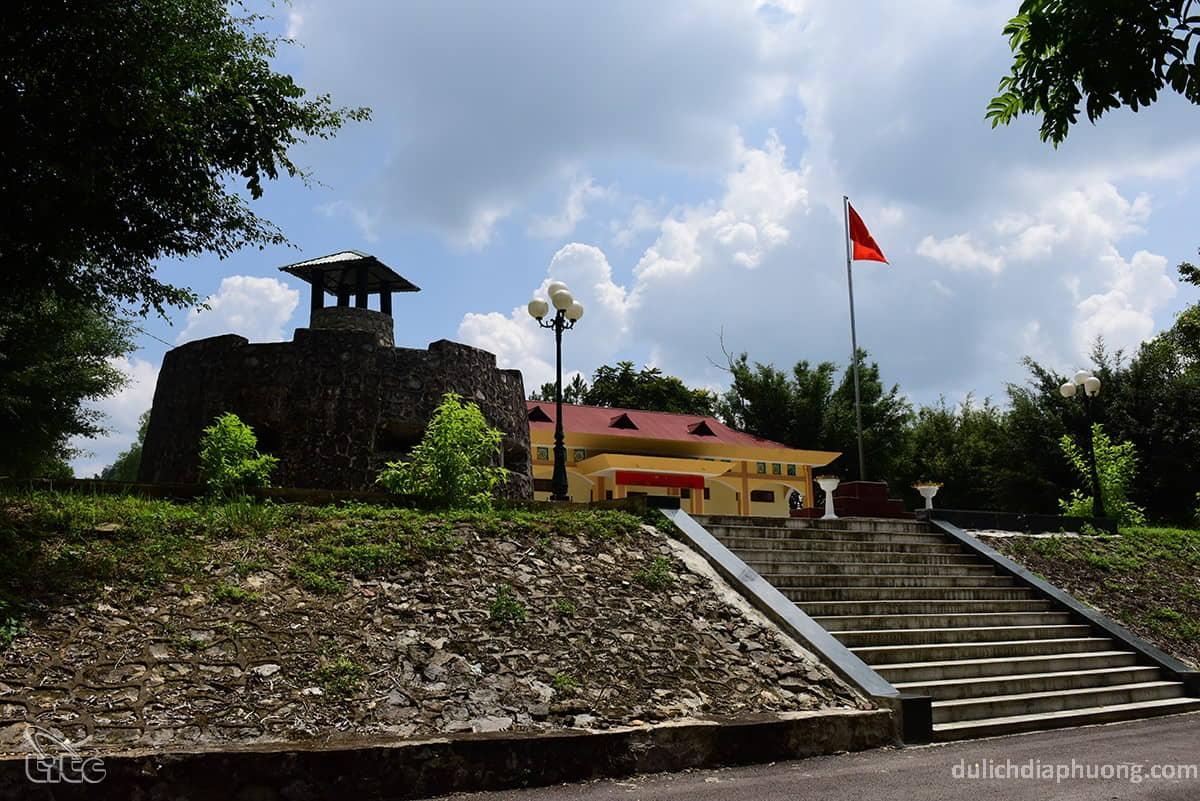
có một toà nhà cũ màu đen xuất hiện ở trong ảnh